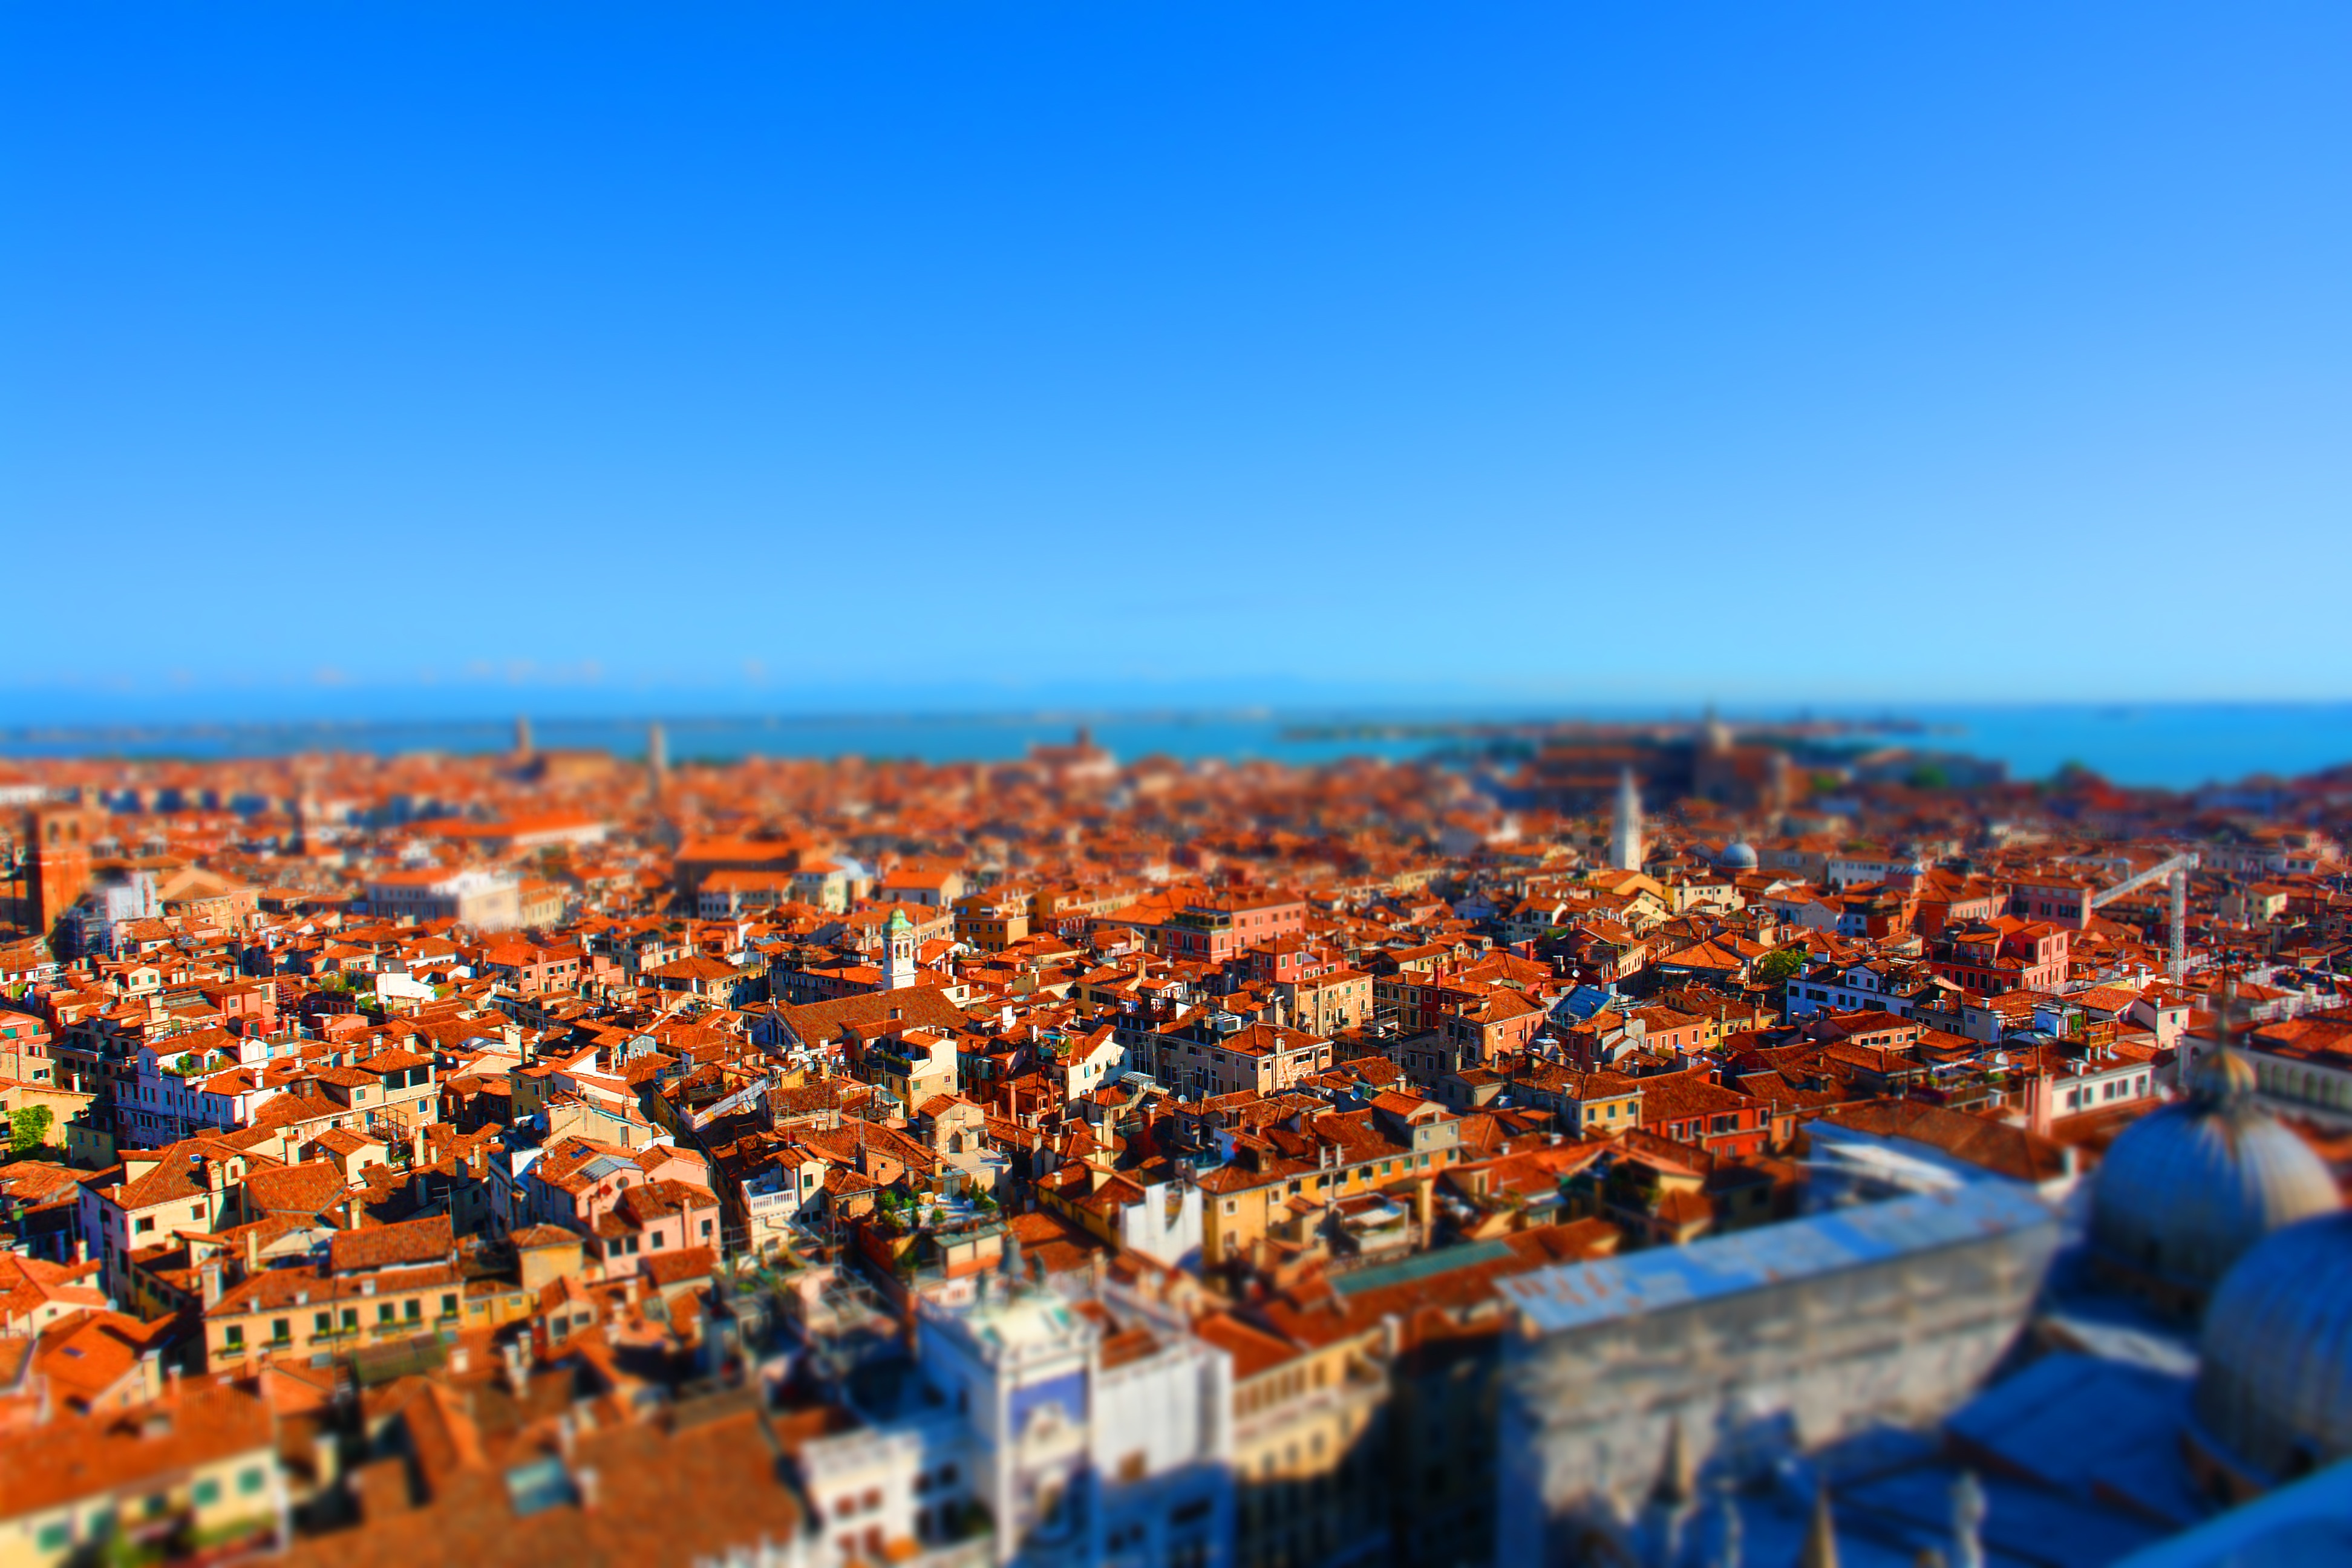
horizon, skyline, photography, town, city, skyscraper, cityscape, panorama, downtown, dusk, suburb, evening, aerial photography, urban area, residential area, human settlement, atmosphere of earth